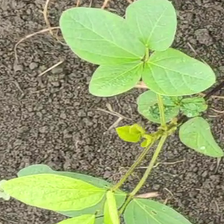
Weed species: Asian_Pigeonwings_(Clitoria Ternatea)